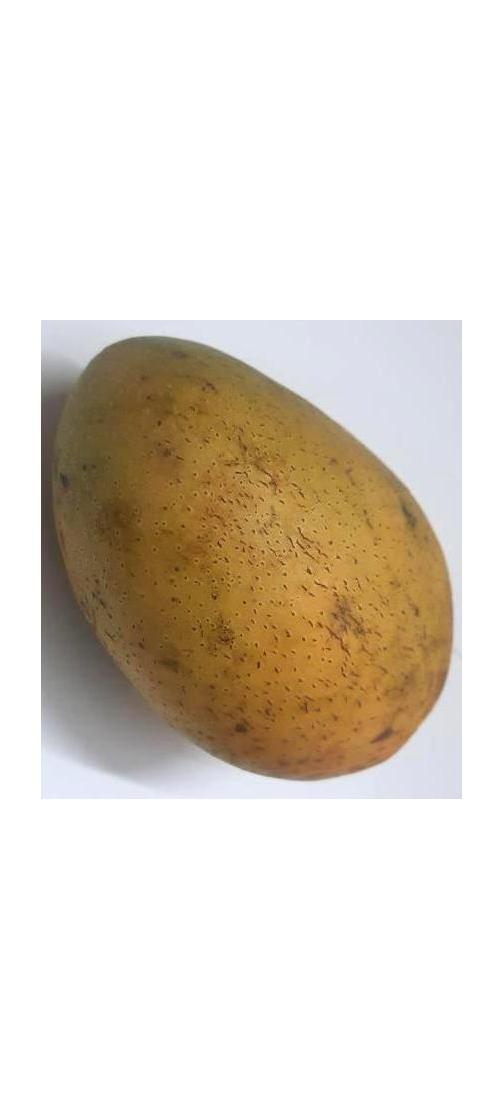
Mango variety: Ashshina Classic